Geography of the United Kingdom

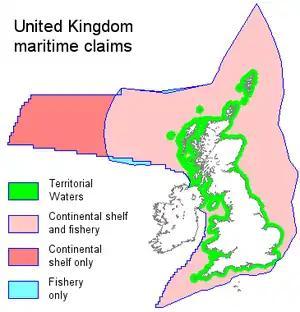
United Kingdom maritime claims

The modern continents having formed, the Cretaceous saw the formation of the Atlantic Ocean, gradually separating northern Scotland from North America. The land underwent a series of uplifts to form a fertile plain. After 20 million years or so, the seas started to flood the land again until much of Britain was again below the sea, though sea levels frequently changed. Chalk and flints were deposited over much of Great Britain, now notably exposed at the White Cliffs of Dover and the Seven Sisters, and also forming Salisbury Plain.